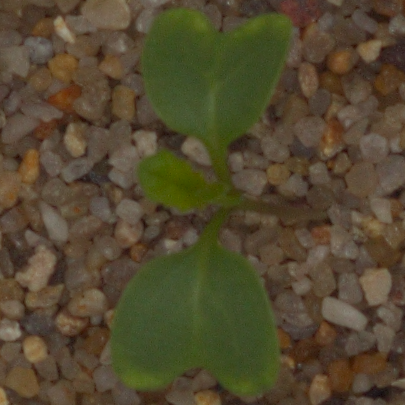
Label: charlock